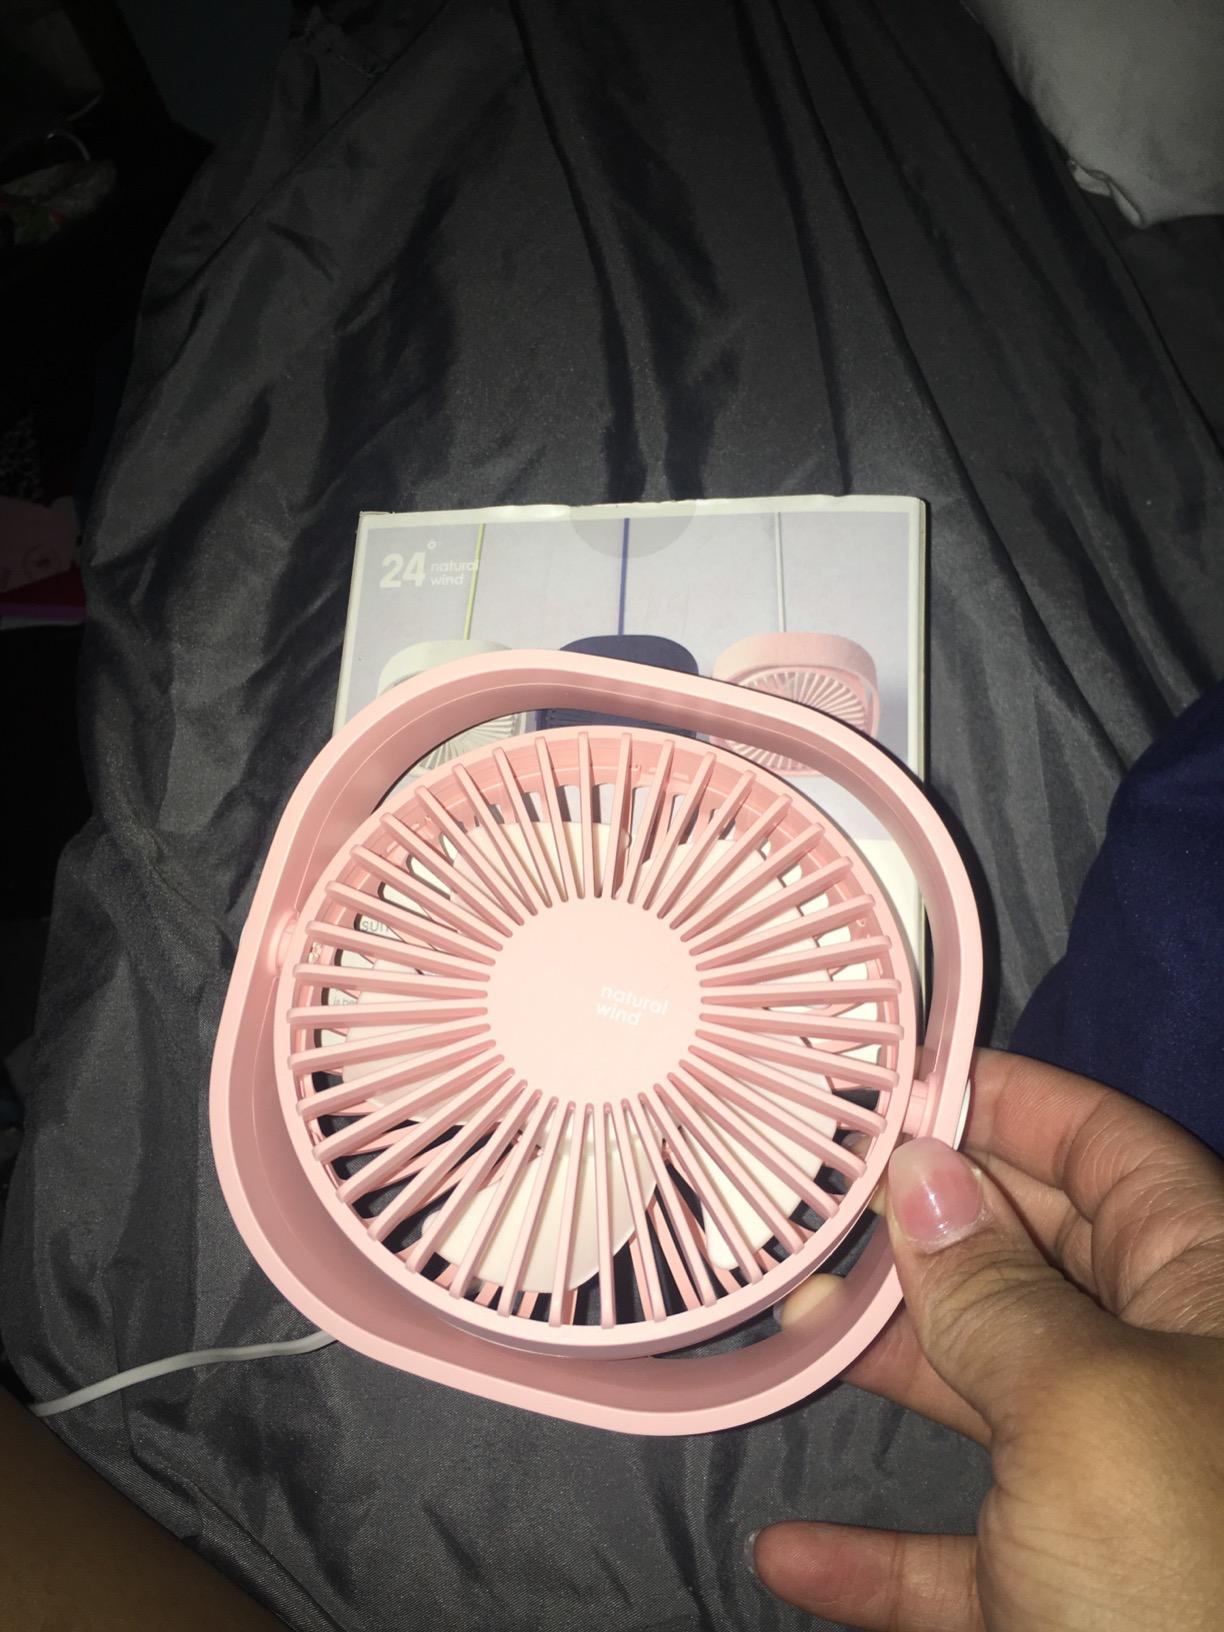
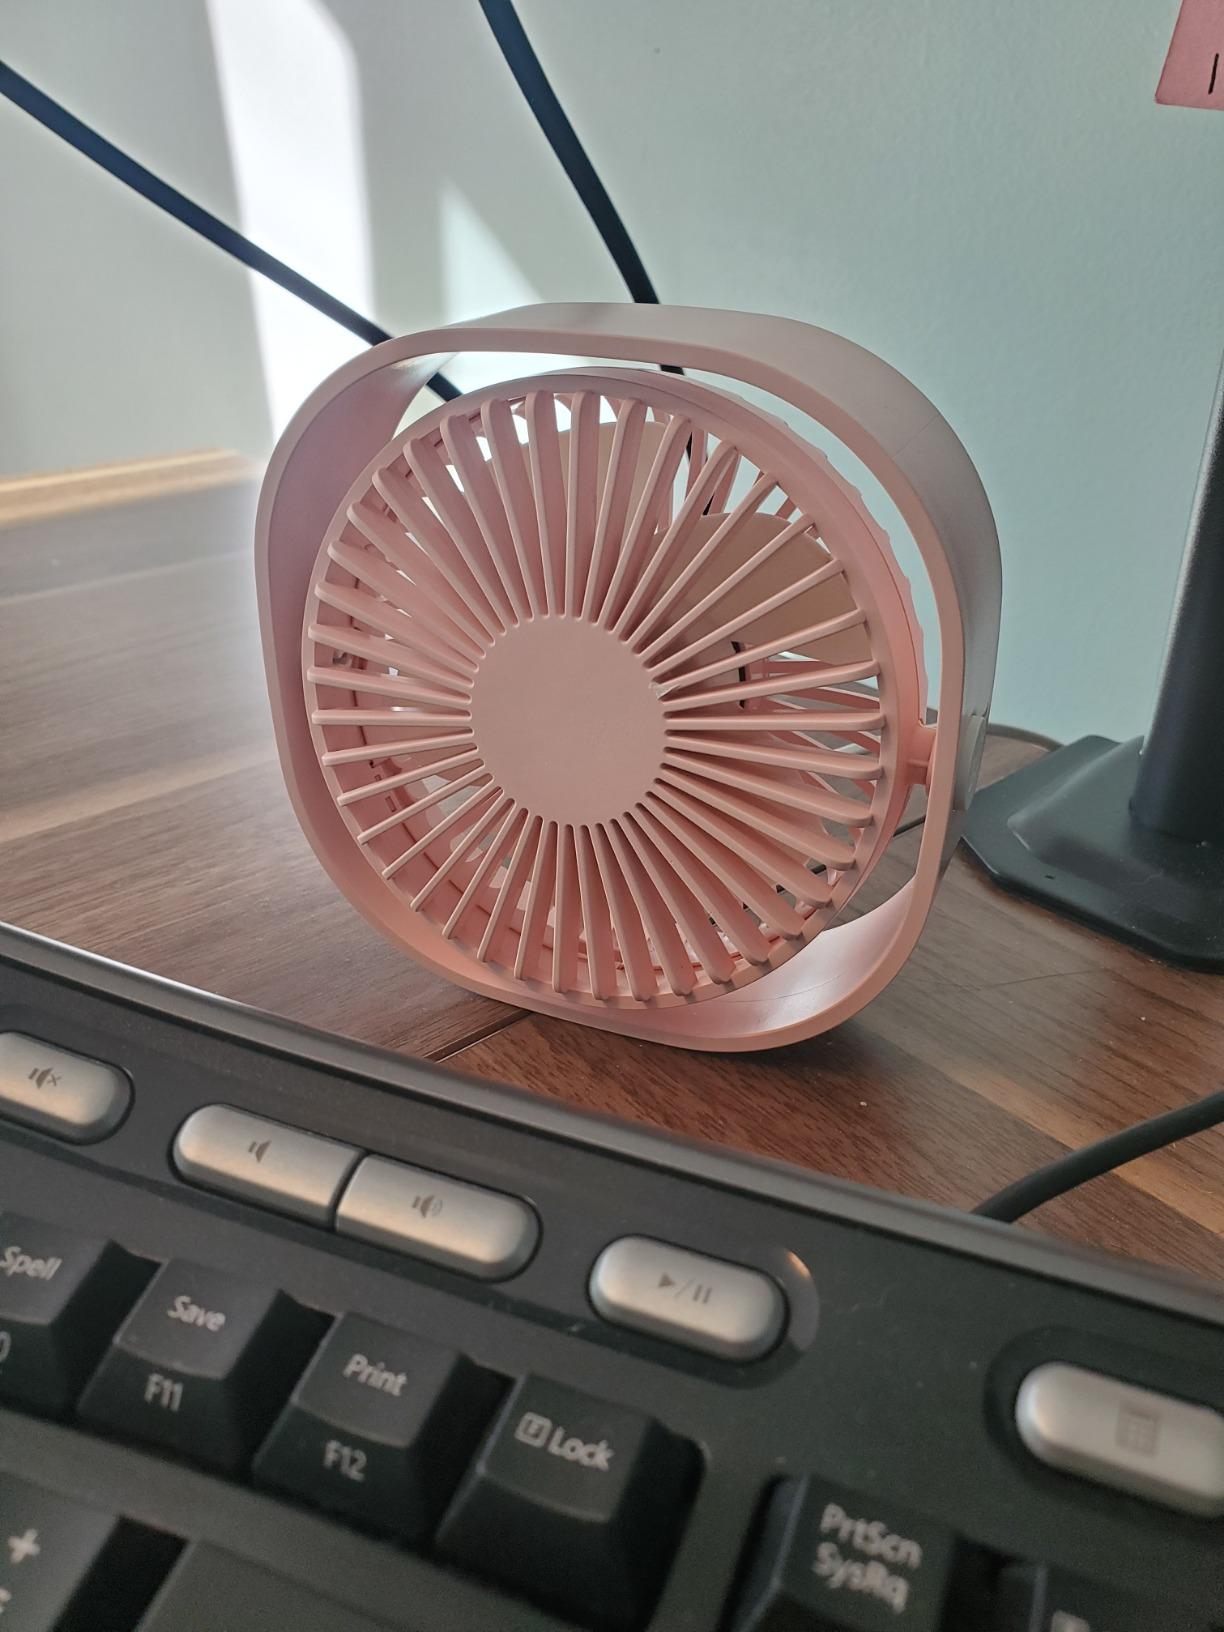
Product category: fan
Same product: yes